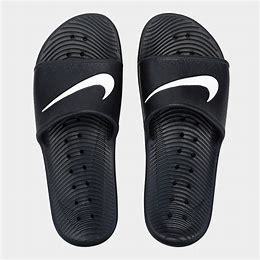
Brand: Nike
Model: Kawa